Bissorte Dam

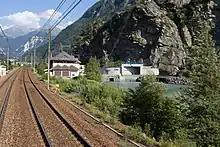
View of the Bissorte 1 power station and the entrance tunnel to Super Bissorte from the Culoz–Modane railway

Bissorte 1 is equipped with three horizontal Pelton turbines that can output 25 MW each. It is below the water level of Lake Bissorte.